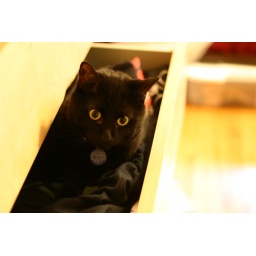
Mole in the pants drawer